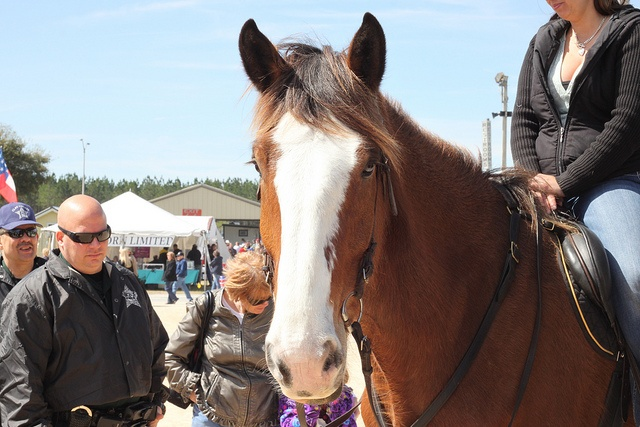
A close-up of the face of the horse with a woman on the back.
A woman riding on the back of a brown horse.
A woman riding a horse with people and tents in the background.
A horse with a white face is shown at a festival.
A woman sits on a horse near several other people who are standing.